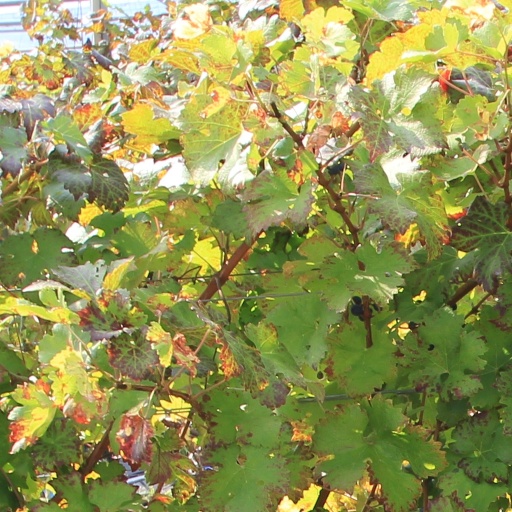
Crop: grape